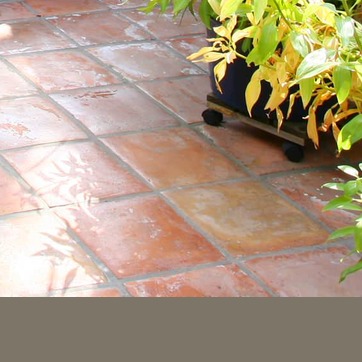
Material: tile